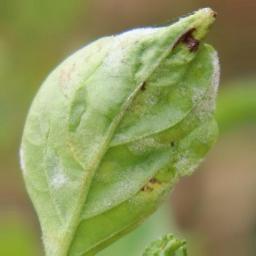
Label: powdery mildew